Fly Me to the Saitama

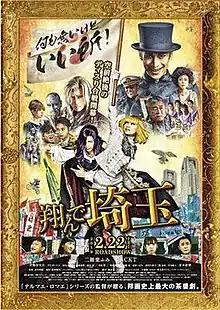
Theatrical release poster

is a 2019 Japanese comedy film directed by Hideki Takeuchi, based on the 1980s manga series of the same name written and illustrated by Mineo Maya.